Karava heraldry

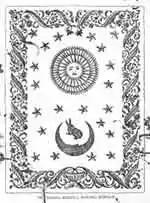
The Karava Sun and Moon Flag symbolizing the Solar and Lunar Dynasty origins of the community. This flag is also one of the main flags still used by the Karavas at their ceremonies and is another flag referred to in the "Mukkara Hatana" as granted to the Karavas by King Parakramabahu IV. However the Mahabharata states that the epic Kauravas from whom the Karavas claim descent used flags with the sun, moon and stars in the great Mahabharata war.

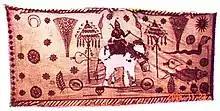
The ancestral flag of the Karava community

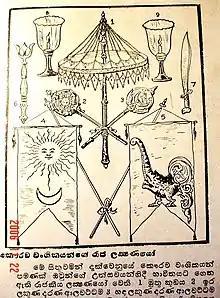
The ancestral insignia of the Karava community from a 19th-century illustration

Beknopte History, 1688 describes a white flag charged with a red flag hoisted on royal ships (JRASCB XI No.38 106 & 109). And in the words of Valentine Francois, the 18th century Dutch Historian, “"the Karawas displayed a white flag with the device of a particular fish in the centre"".